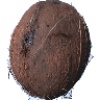
Label: cocos